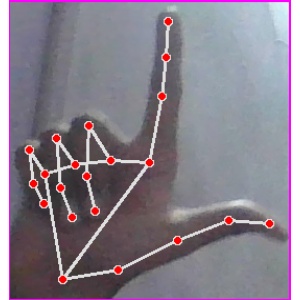
अक्षर: ल